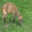
Label: deer